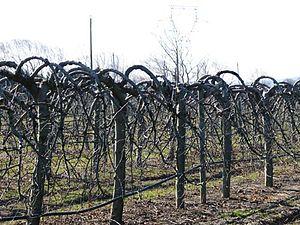
Pommiers formés selon la méthode Solen.
La taille des arbres fruitiers est une technique d'arboriculture fruitière consistant à tailler les branches et rameaux des arbres fruitiers pour leur donner une forme particulière permettant d'améliorer leur fructification en optimisant leur exposition à la lumière.